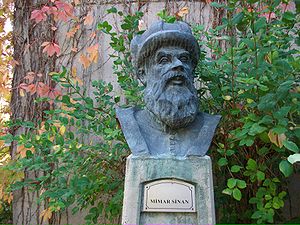
Sinan
Ḳoca Mi‘mār Sinān Āġā var en stor arkitekt i det Osmanniske riges tid.